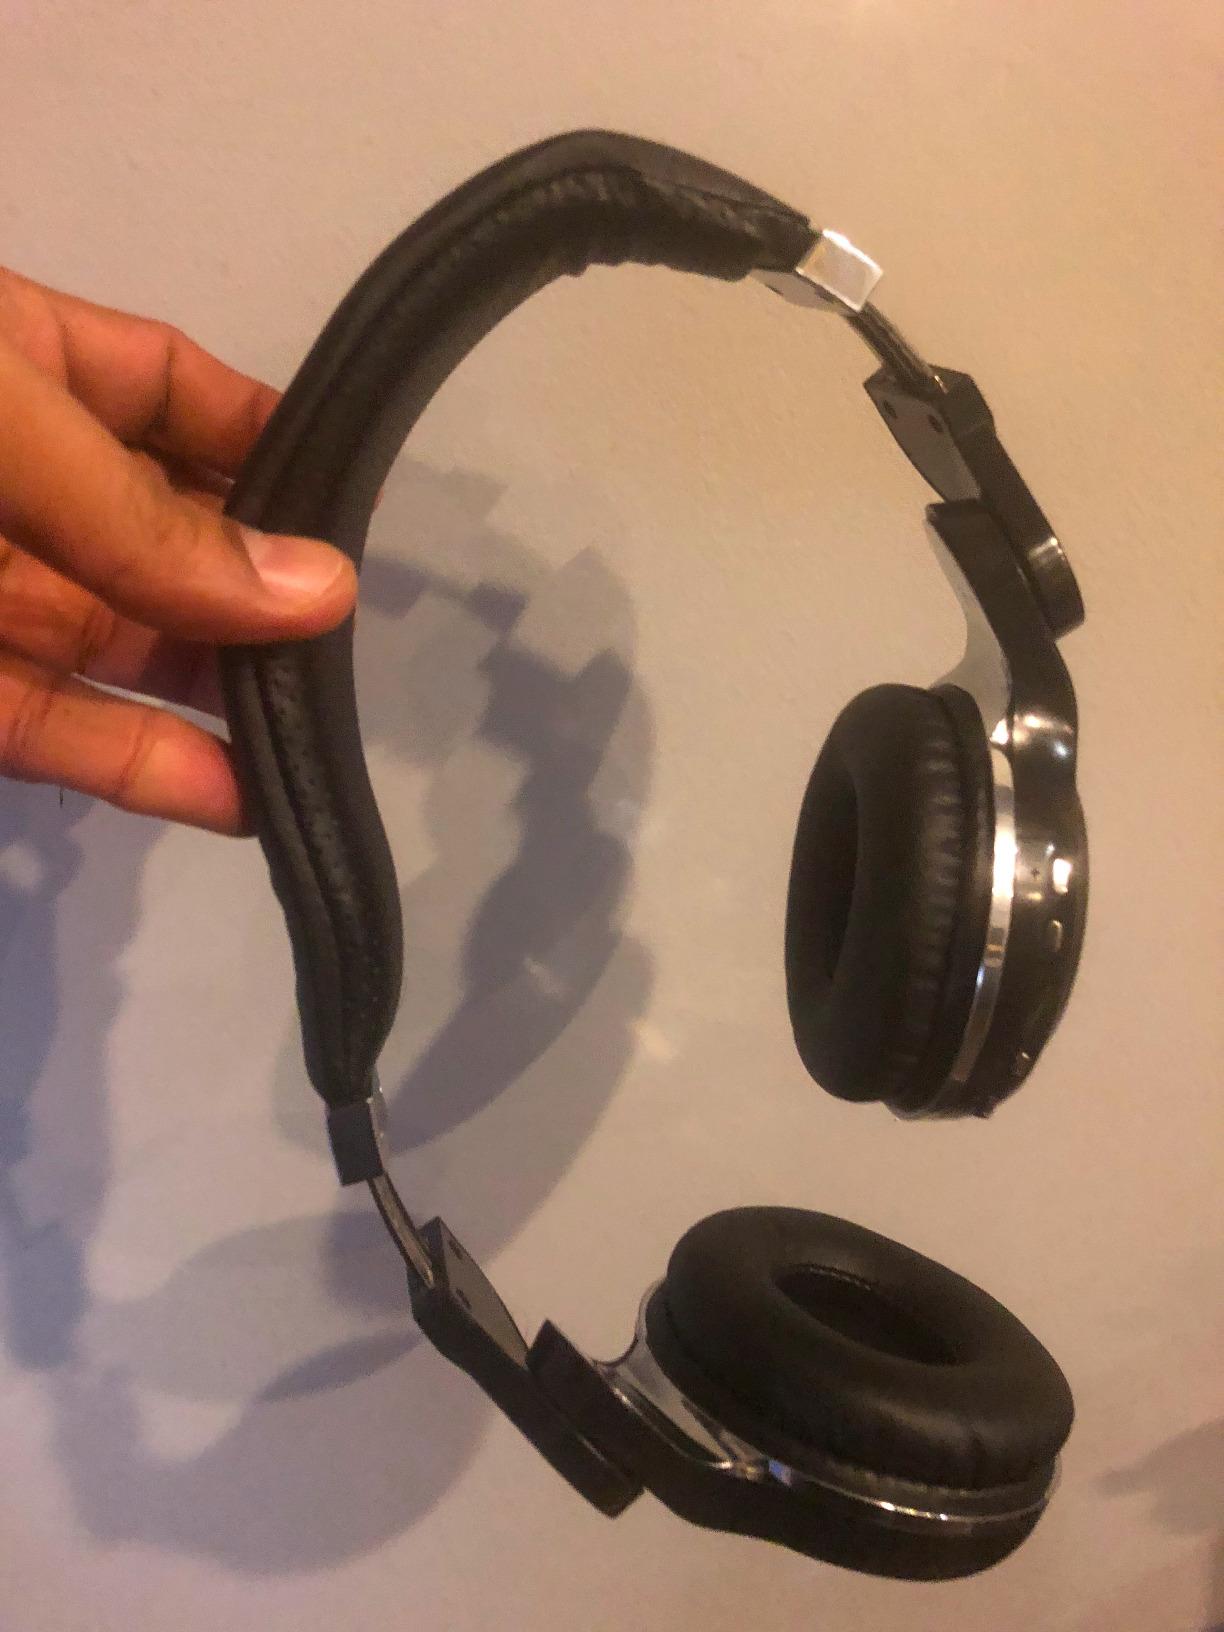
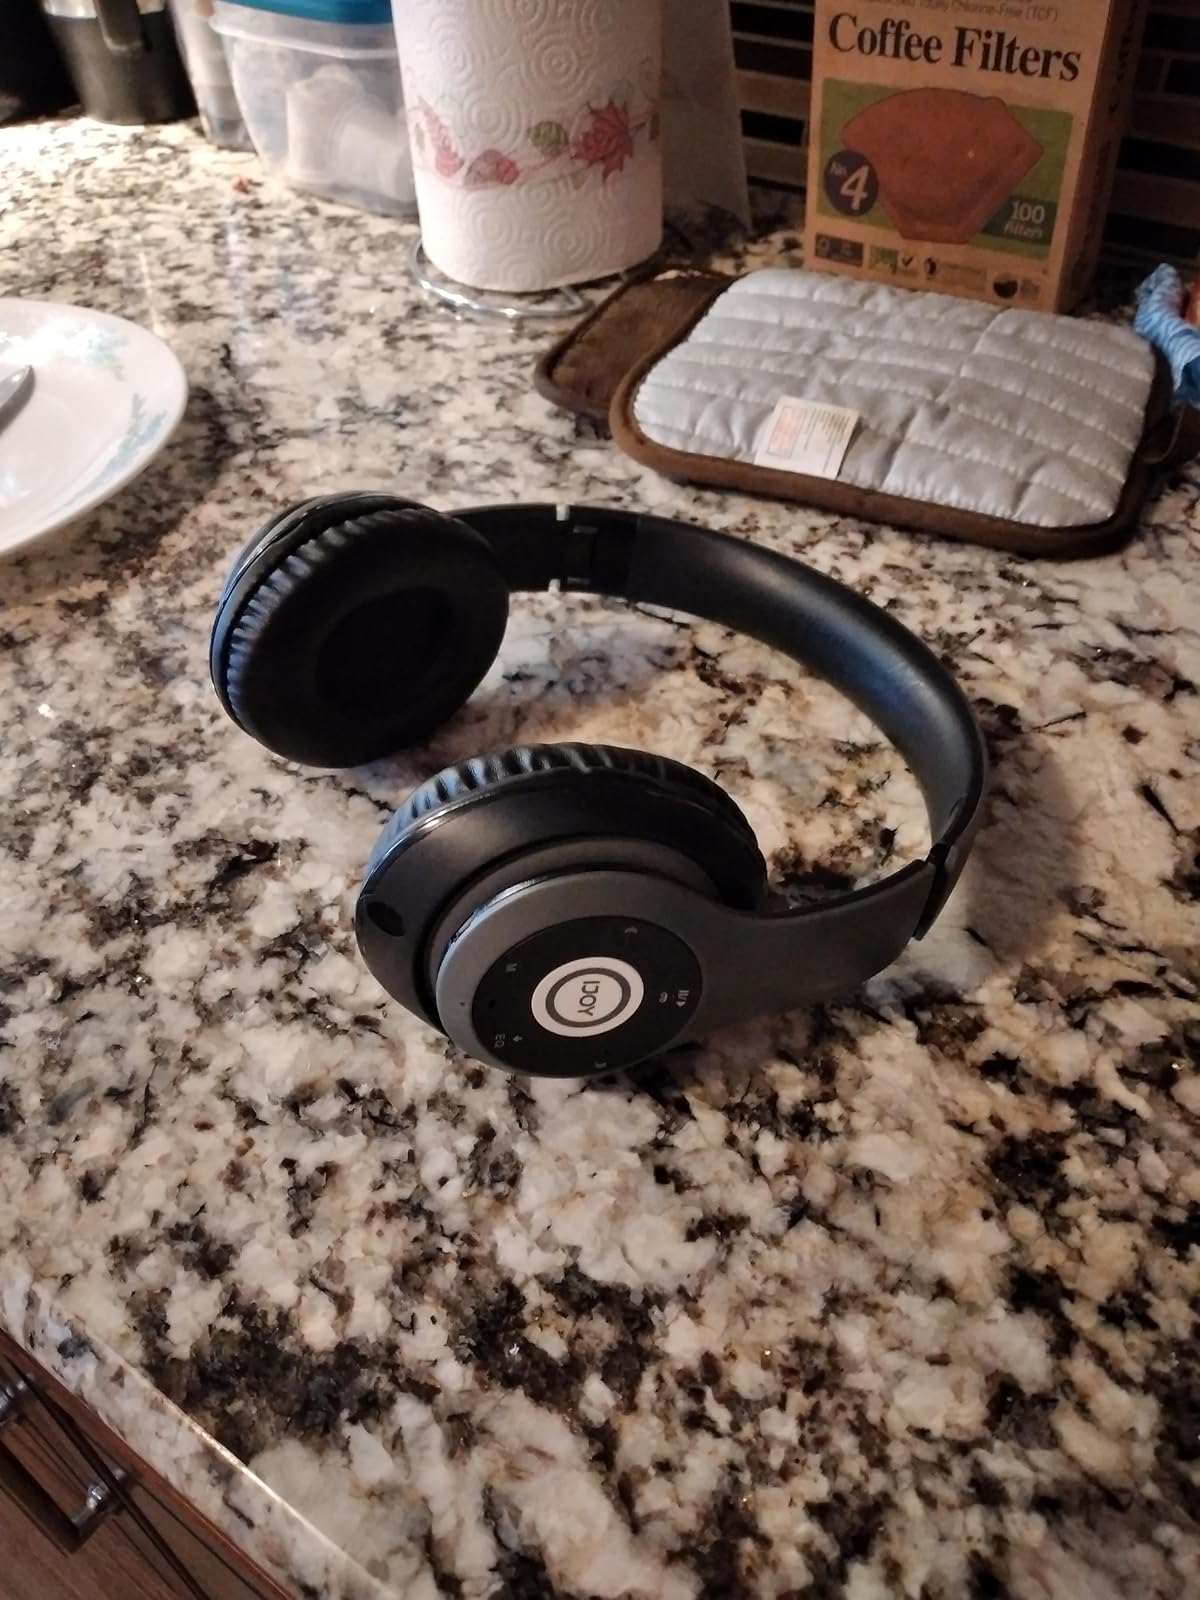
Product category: headphones
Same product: no